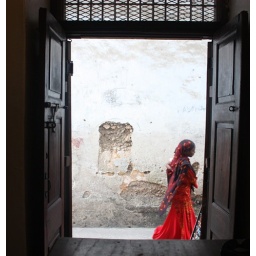
halloween and around town, fish market, door 017.jpgedit